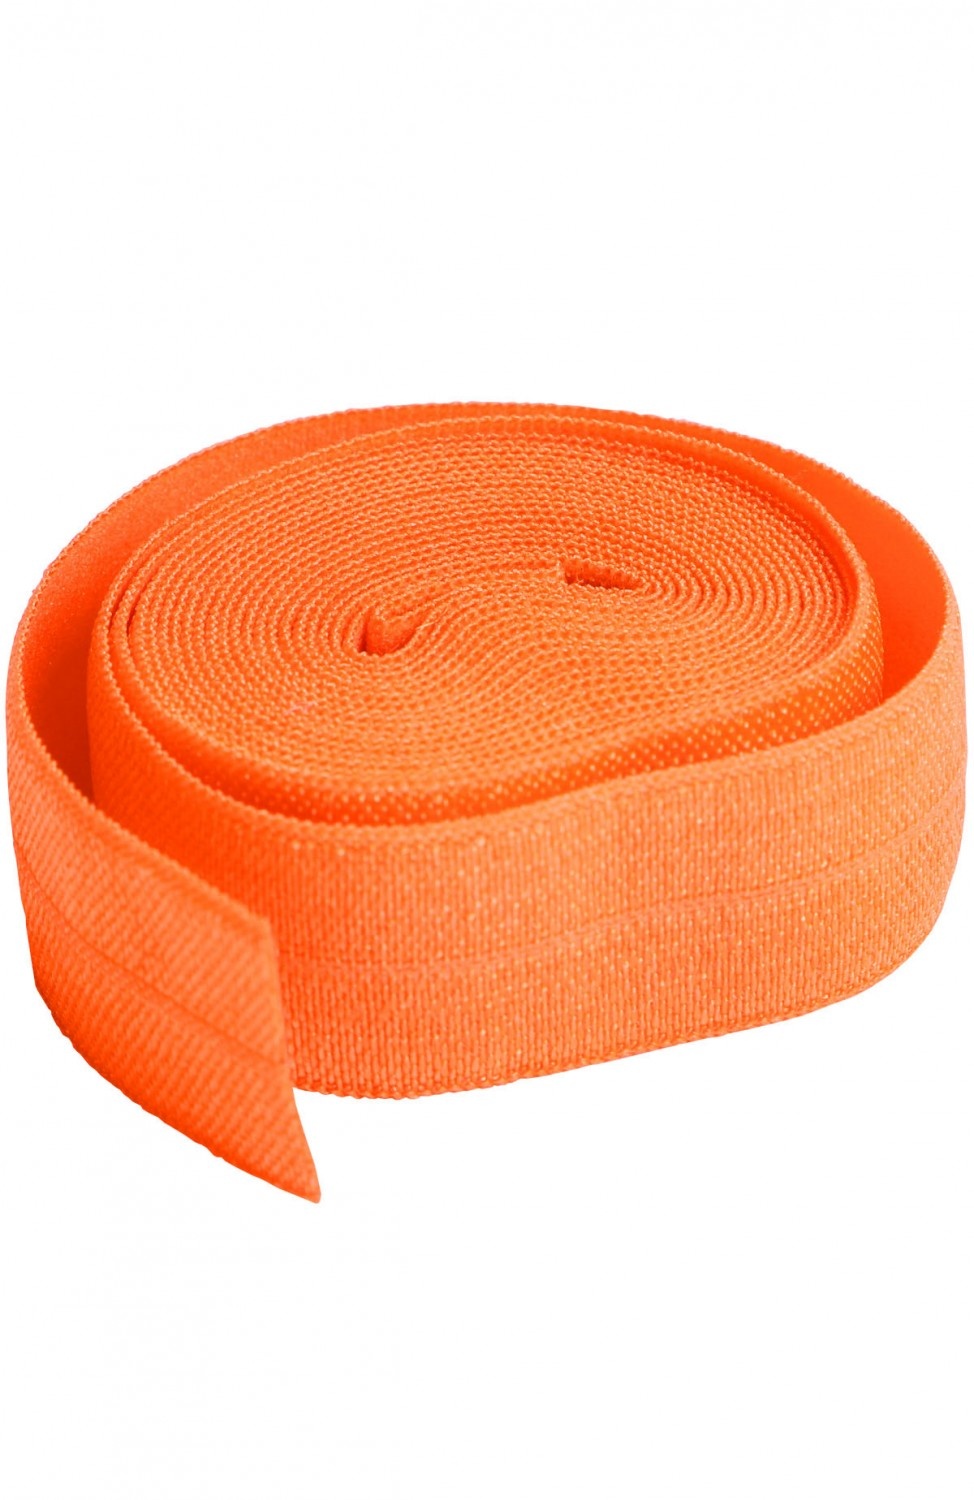
Fold over elastic - pumpkin 3/4"x 2 yd
We especially love using fold-over elastic for finishing the edges of mesh fabric for pockets in purses and bags. Not working with mesh? Fold-over elastic is perfect for finishing a neckline or wristbands on a special outfit. It also beautifully finishes the edges of diapers or diaper covers to securely fit your special baby. 20mm wide, nylon.
Brand: Quilting
Category: Arts & Entertainment > Hobbies & Creative Arts > Arts & Crafts > Art & Crafting Materials > Embellishments & Trims > Elastic > Fold-Over Embellishments